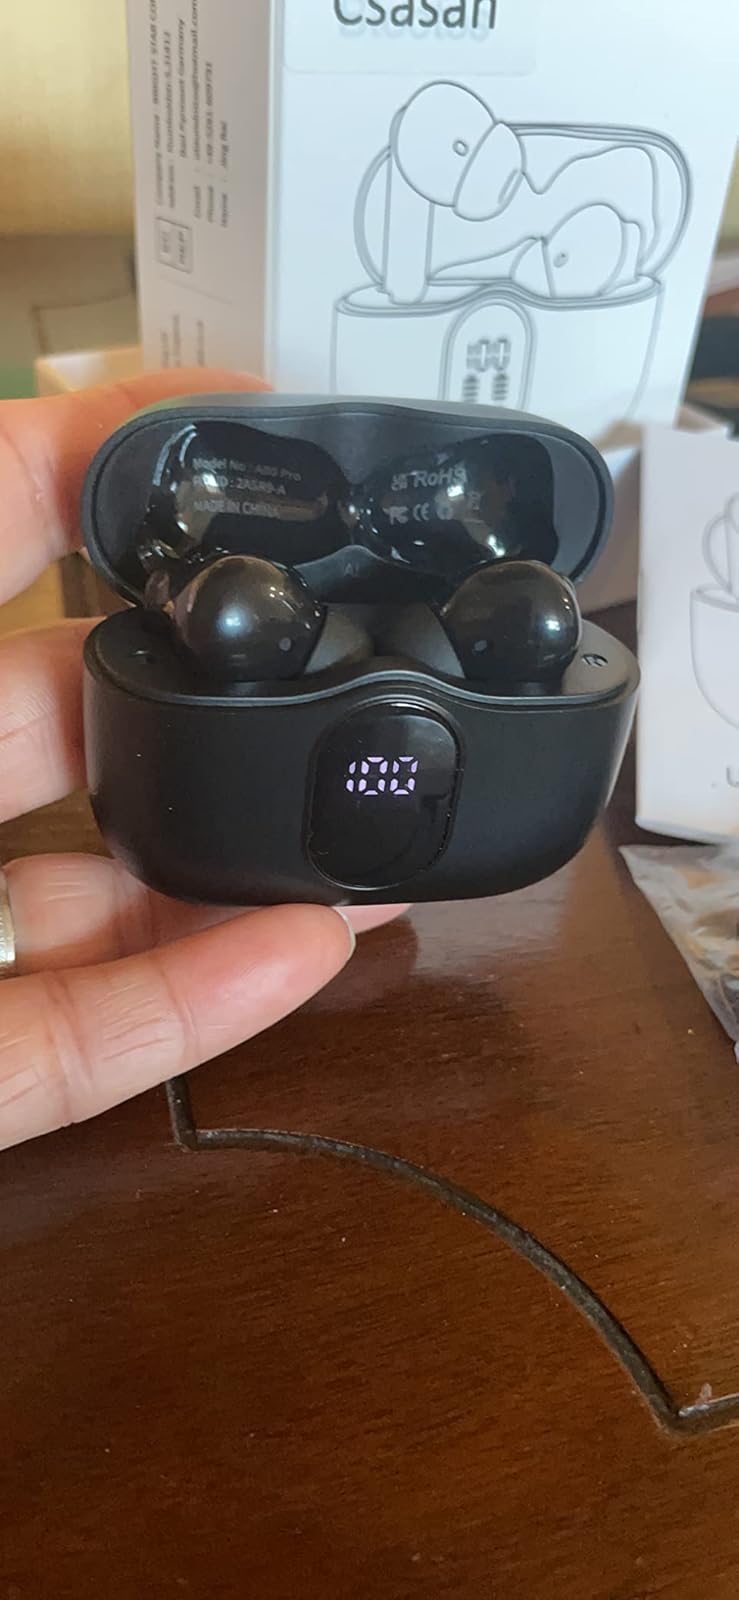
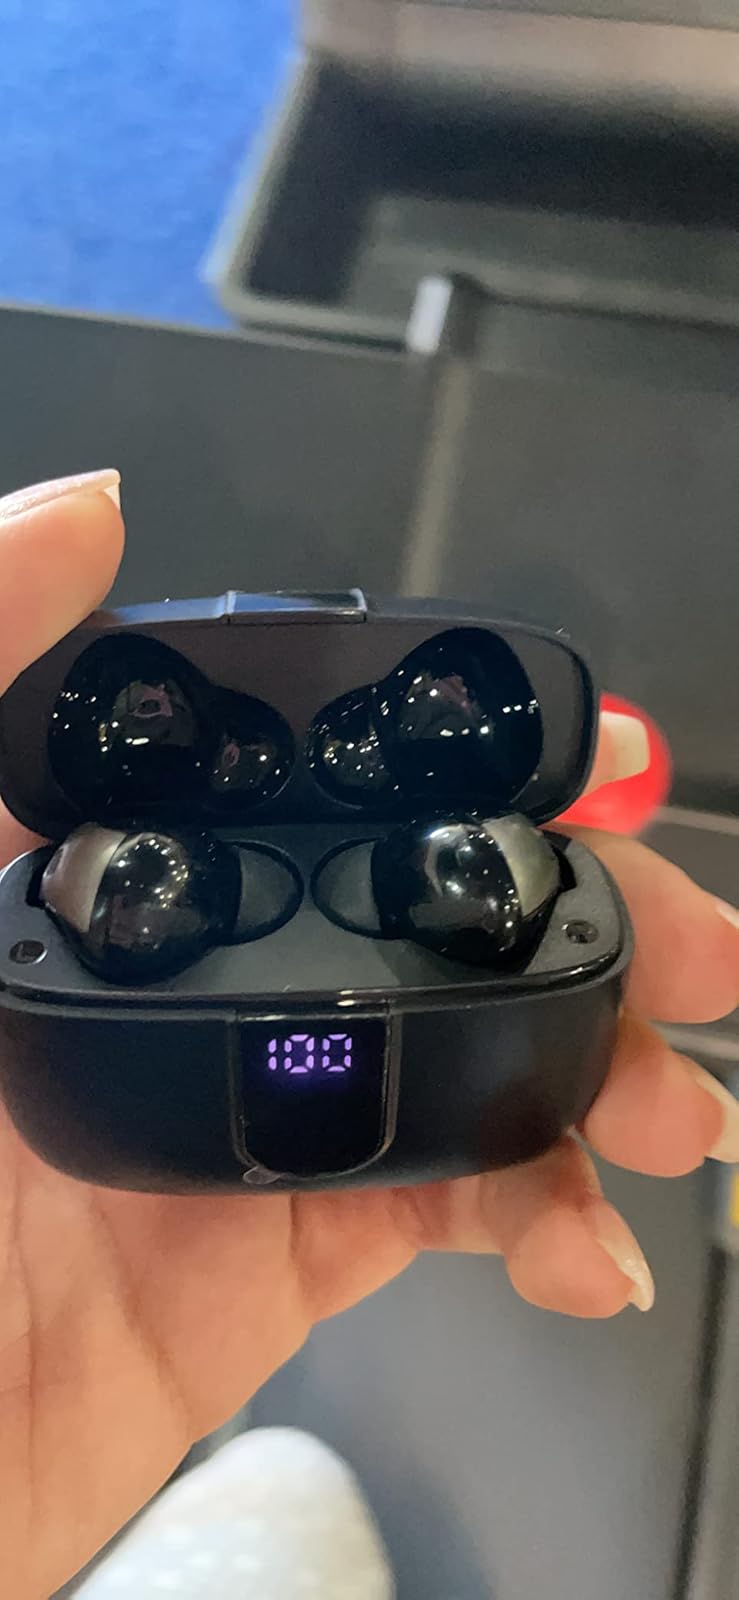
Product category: earbuds
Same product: no